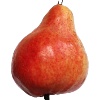
Label: Pear Red 1